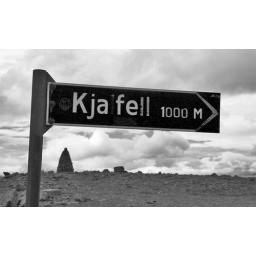
An old and weathered road sign in the highland of Iceland.